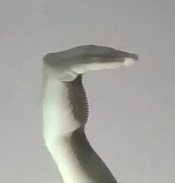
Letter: haa